Climate change in South Africa

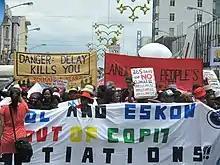
Global Day of Action protests in Durban, 2011

The South African government has committed to a peak of emissions between 2020 and 2025. South Africa has agreed to working with other signatories of the Paris Agreement to keep temperature increases below 2 °C. However, independent observers have called the current actions by the government insufficient. In part, this failure to act is related to the government ownership of Eskom, which is responsible for much of the coal operation in the country. Similarly, the economy is one of the most energy-intensive in the world although it has not been setting mitigation targets for industry. Catalysing finance and investment to transition to a low-carbon economy and society is a major challenge for South Africa.